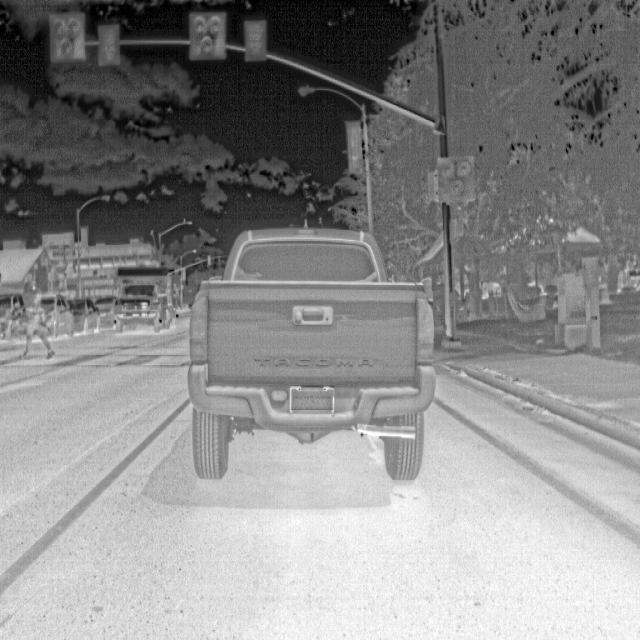
Detected objects:
label: person